Balinese Hinduism

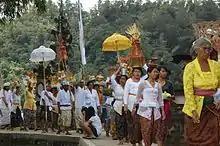
Procession with offerings entering a Hindu temple in Bali

Balinese caste structure has been described in early 20th-century European literature to be based on three categories – "triwangsa" (three classes) or the nobility, "dwijati" (twice-born) in contrast to ekajati (once born) the common folks. Four statuses were identified in these sociological studies, spelled a bit differently from the caste categories for India: